159th Rifle Division (1943-1946)

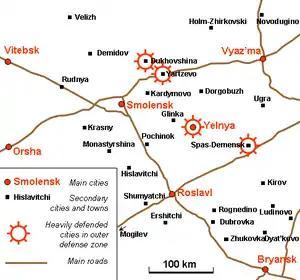
General layout of the Smolensk region during the offensive

Operation "Suvorov" began on August 7 with a preliminary bombardment at 0440 hours and a ground assault at 0630. The commander of Western Front, Col. Gen. V. D. Sokolovskii, committed his 5th, 10th Guards, and 33rd Armies in the initial assault, while 68th Army was in second echelon. The attack quickly encountered heavy opposition and stalled. By early afternoon, Sokolovskii became concerned about the inability of most of his units to advance and decided to commit 68th Army's 81st Rifle Corps to reinforce the push by 10th Guards Army against XII Army Corps. This was a premature and foolish decision on a number of levels, crowding an already stalled front with even more troops and vehicles.